Sasha (dog)

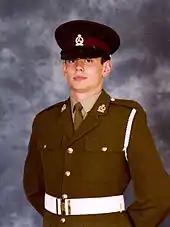
Lance Corporal Kenneth Rowe was Sasha's second handler.

Sasha served with the Royal Army Veterinary Corps, attached to the 2nd Battalion of the Parachute regiment in the Kandahar region, working out of the Inkerman base. The weapons Sasha found included mortars, mines, and other weapons, with one particularly large find in Garmsir. During her time in Afghanistan, she made 15 confirmed finds of either ammunition caches or hidden explosives. Sasha was well liked by the troops in the Parachute regiment, and raised morale whenever she was on patrol. She also liked to chase the feral cats that inhabited the base.